James R. Bennett

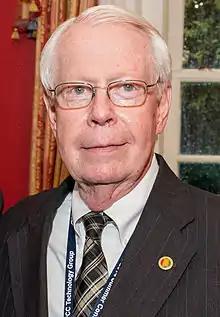
Bennett in 2014

James R. Bennett (January 3, 1940 – August 17, 2016) was an American Republican politician from Alabama. From 1978 to 1983, he served as a member of the Alabama House of Representatives and as a member of the Alabama Senate between 1982 and 1992. He went on to serve as Secretary of State of Alabama, from 1993 to 2003 as a Democrat and later a Republican and from 2013 to 2015 as a Republican.